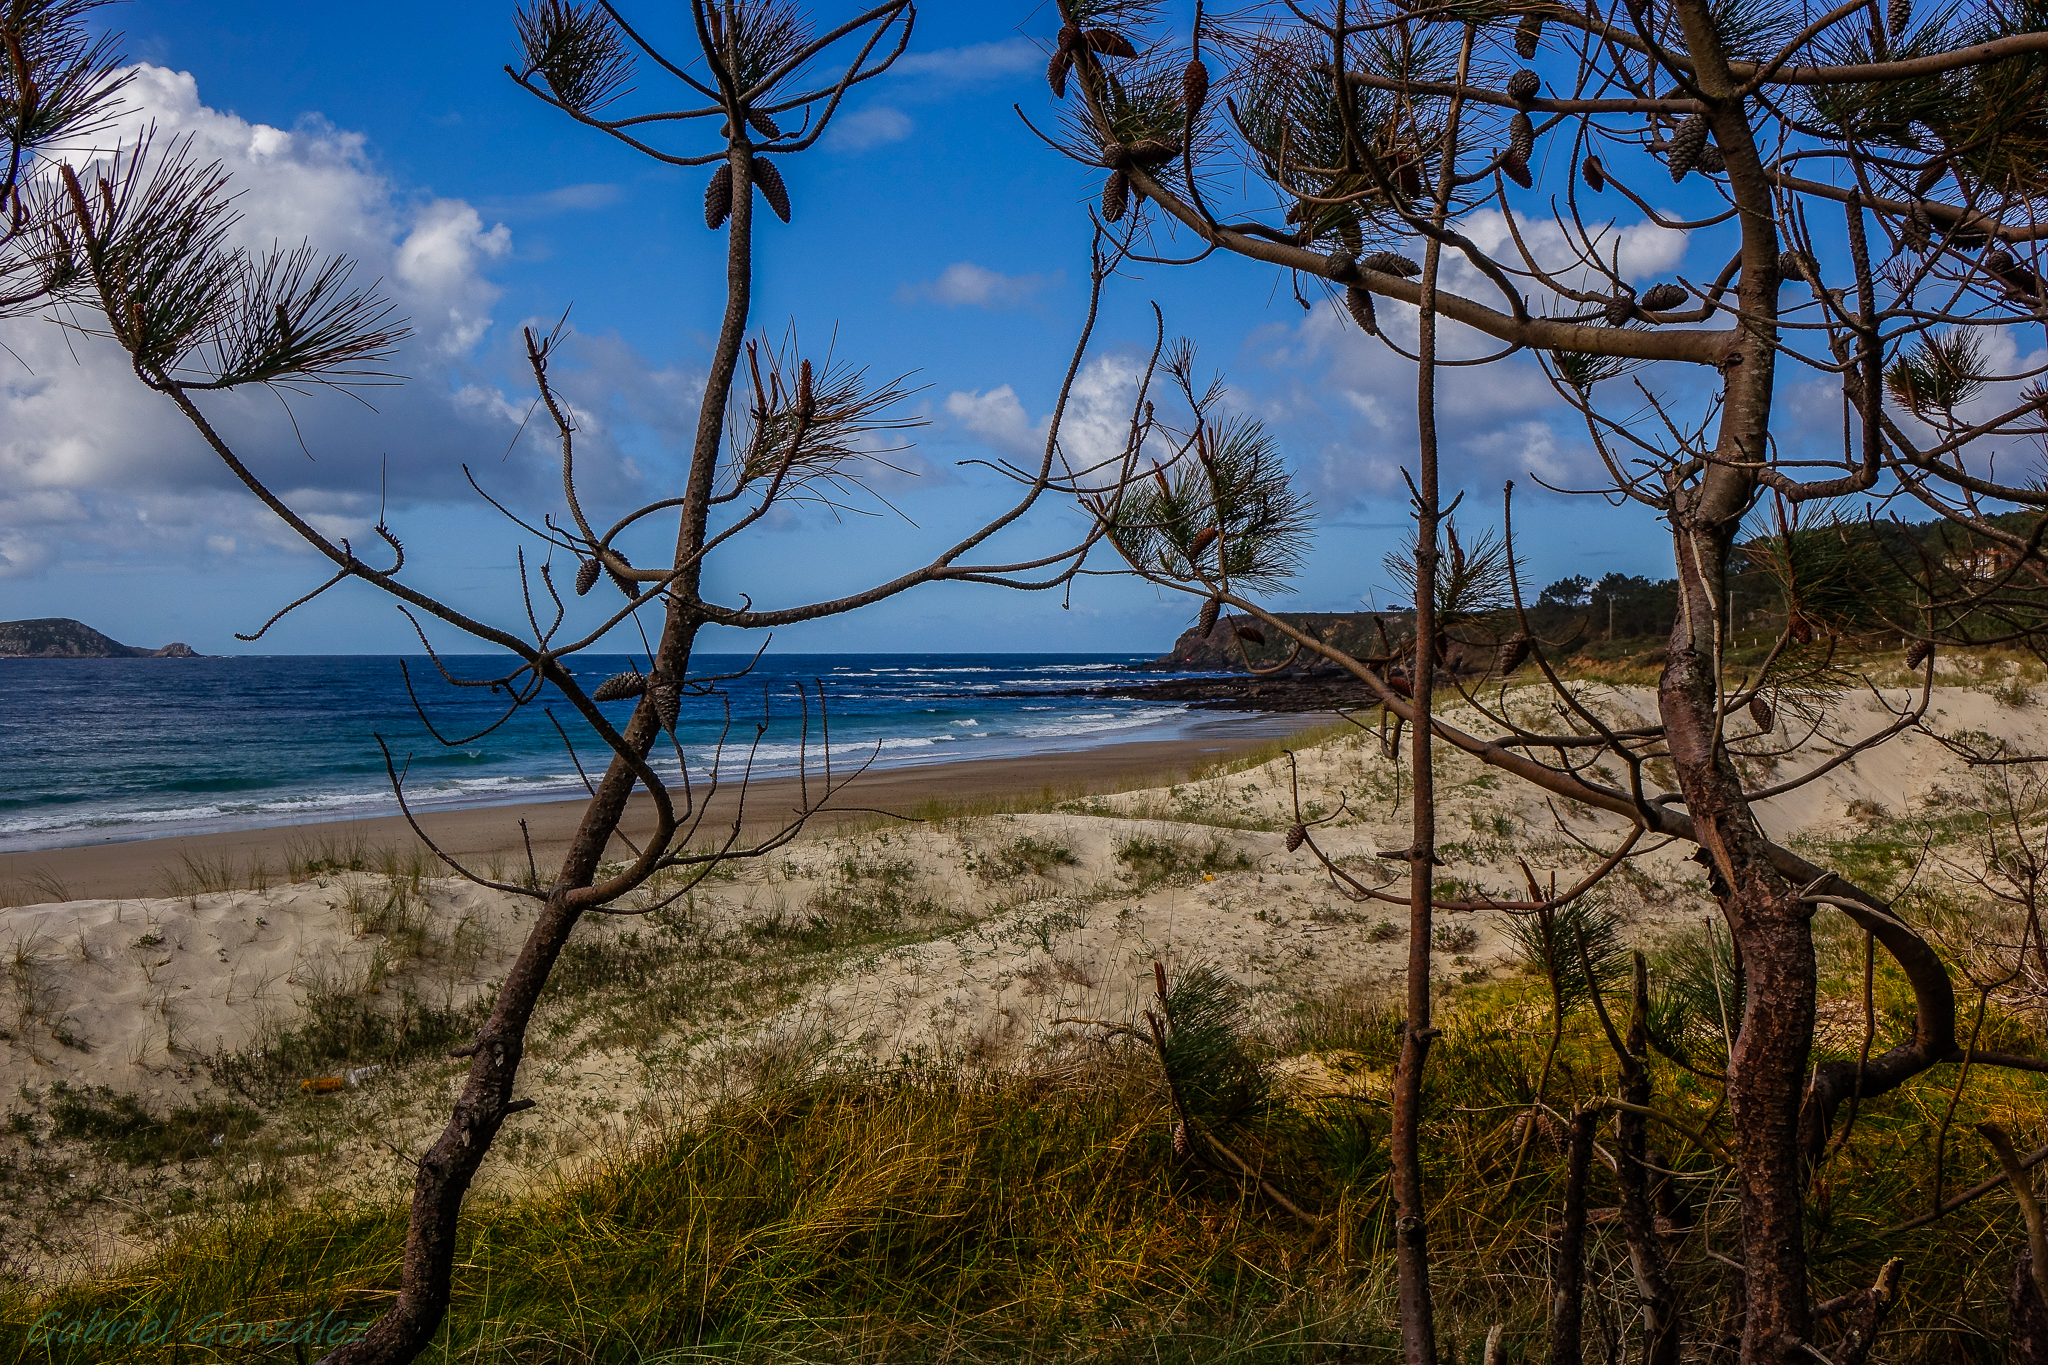
beach, landscape, sea, coast, tree, nature, grass, ocean, wilderness, branch, plant, sky, shore, flower, lake, body of water, spain, espaa, galicia, pontevedra, paisajes, habitat, ggl1, gaby1, xovesphoto, sonyrx10, rx10, portonovo, gphoto, gabrielcorua, xelodegalicia, natural environment, woody plant